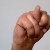
The image shows a hand gesture representing the letter 'N' in Indian Sign Language.